River Ingrebourne

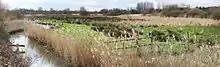
Ingrebourne Valley from Hornchurch Country Park

The river from here is surrounded by public open space: with Gaynes Parkway, the Ingrebourne Valley Greenway and Hornchurch Country Park taking up the area until reaching Rainham. Here the river divides, the main channel becoming Rainham Creek, where it flows into the Thames between Hornchurch Marshes (to the west) and Rainham Marshes (to the east) at Old Man's Head. The second channel becomes the Wennington Sewers complex.